Ferretti Battery

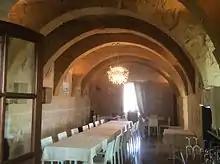
Interior of the restaurant

Today, the battery is used as a restaurant, named Ferretti after the knight who built the battery. The restaurant serves typical Mediterranean cuisine, and is one of the most popular restaurants in the south of Malta.